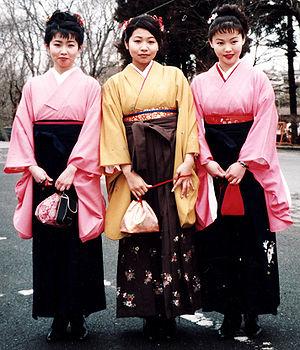
Le hakama est un pantalon large plissé, muni d'un dosseret rigide. Il était traditionnellement porté par les nobles du Japon médiéval, et notamment les samouraïs. Il prit sa forme actuelle durant la période Edo. Femmes comme hommes pouvaient porter le hakama.